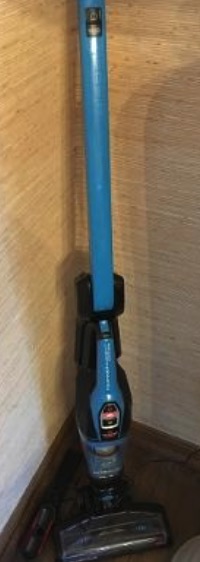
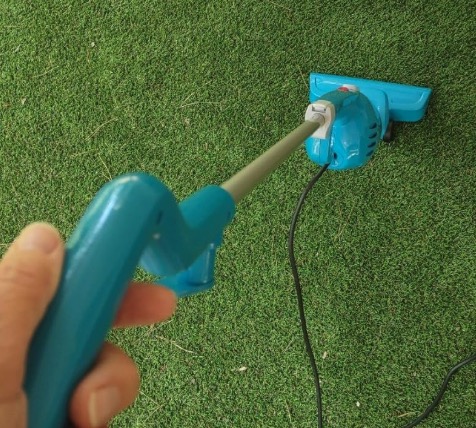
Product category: items_vacuum
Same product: no